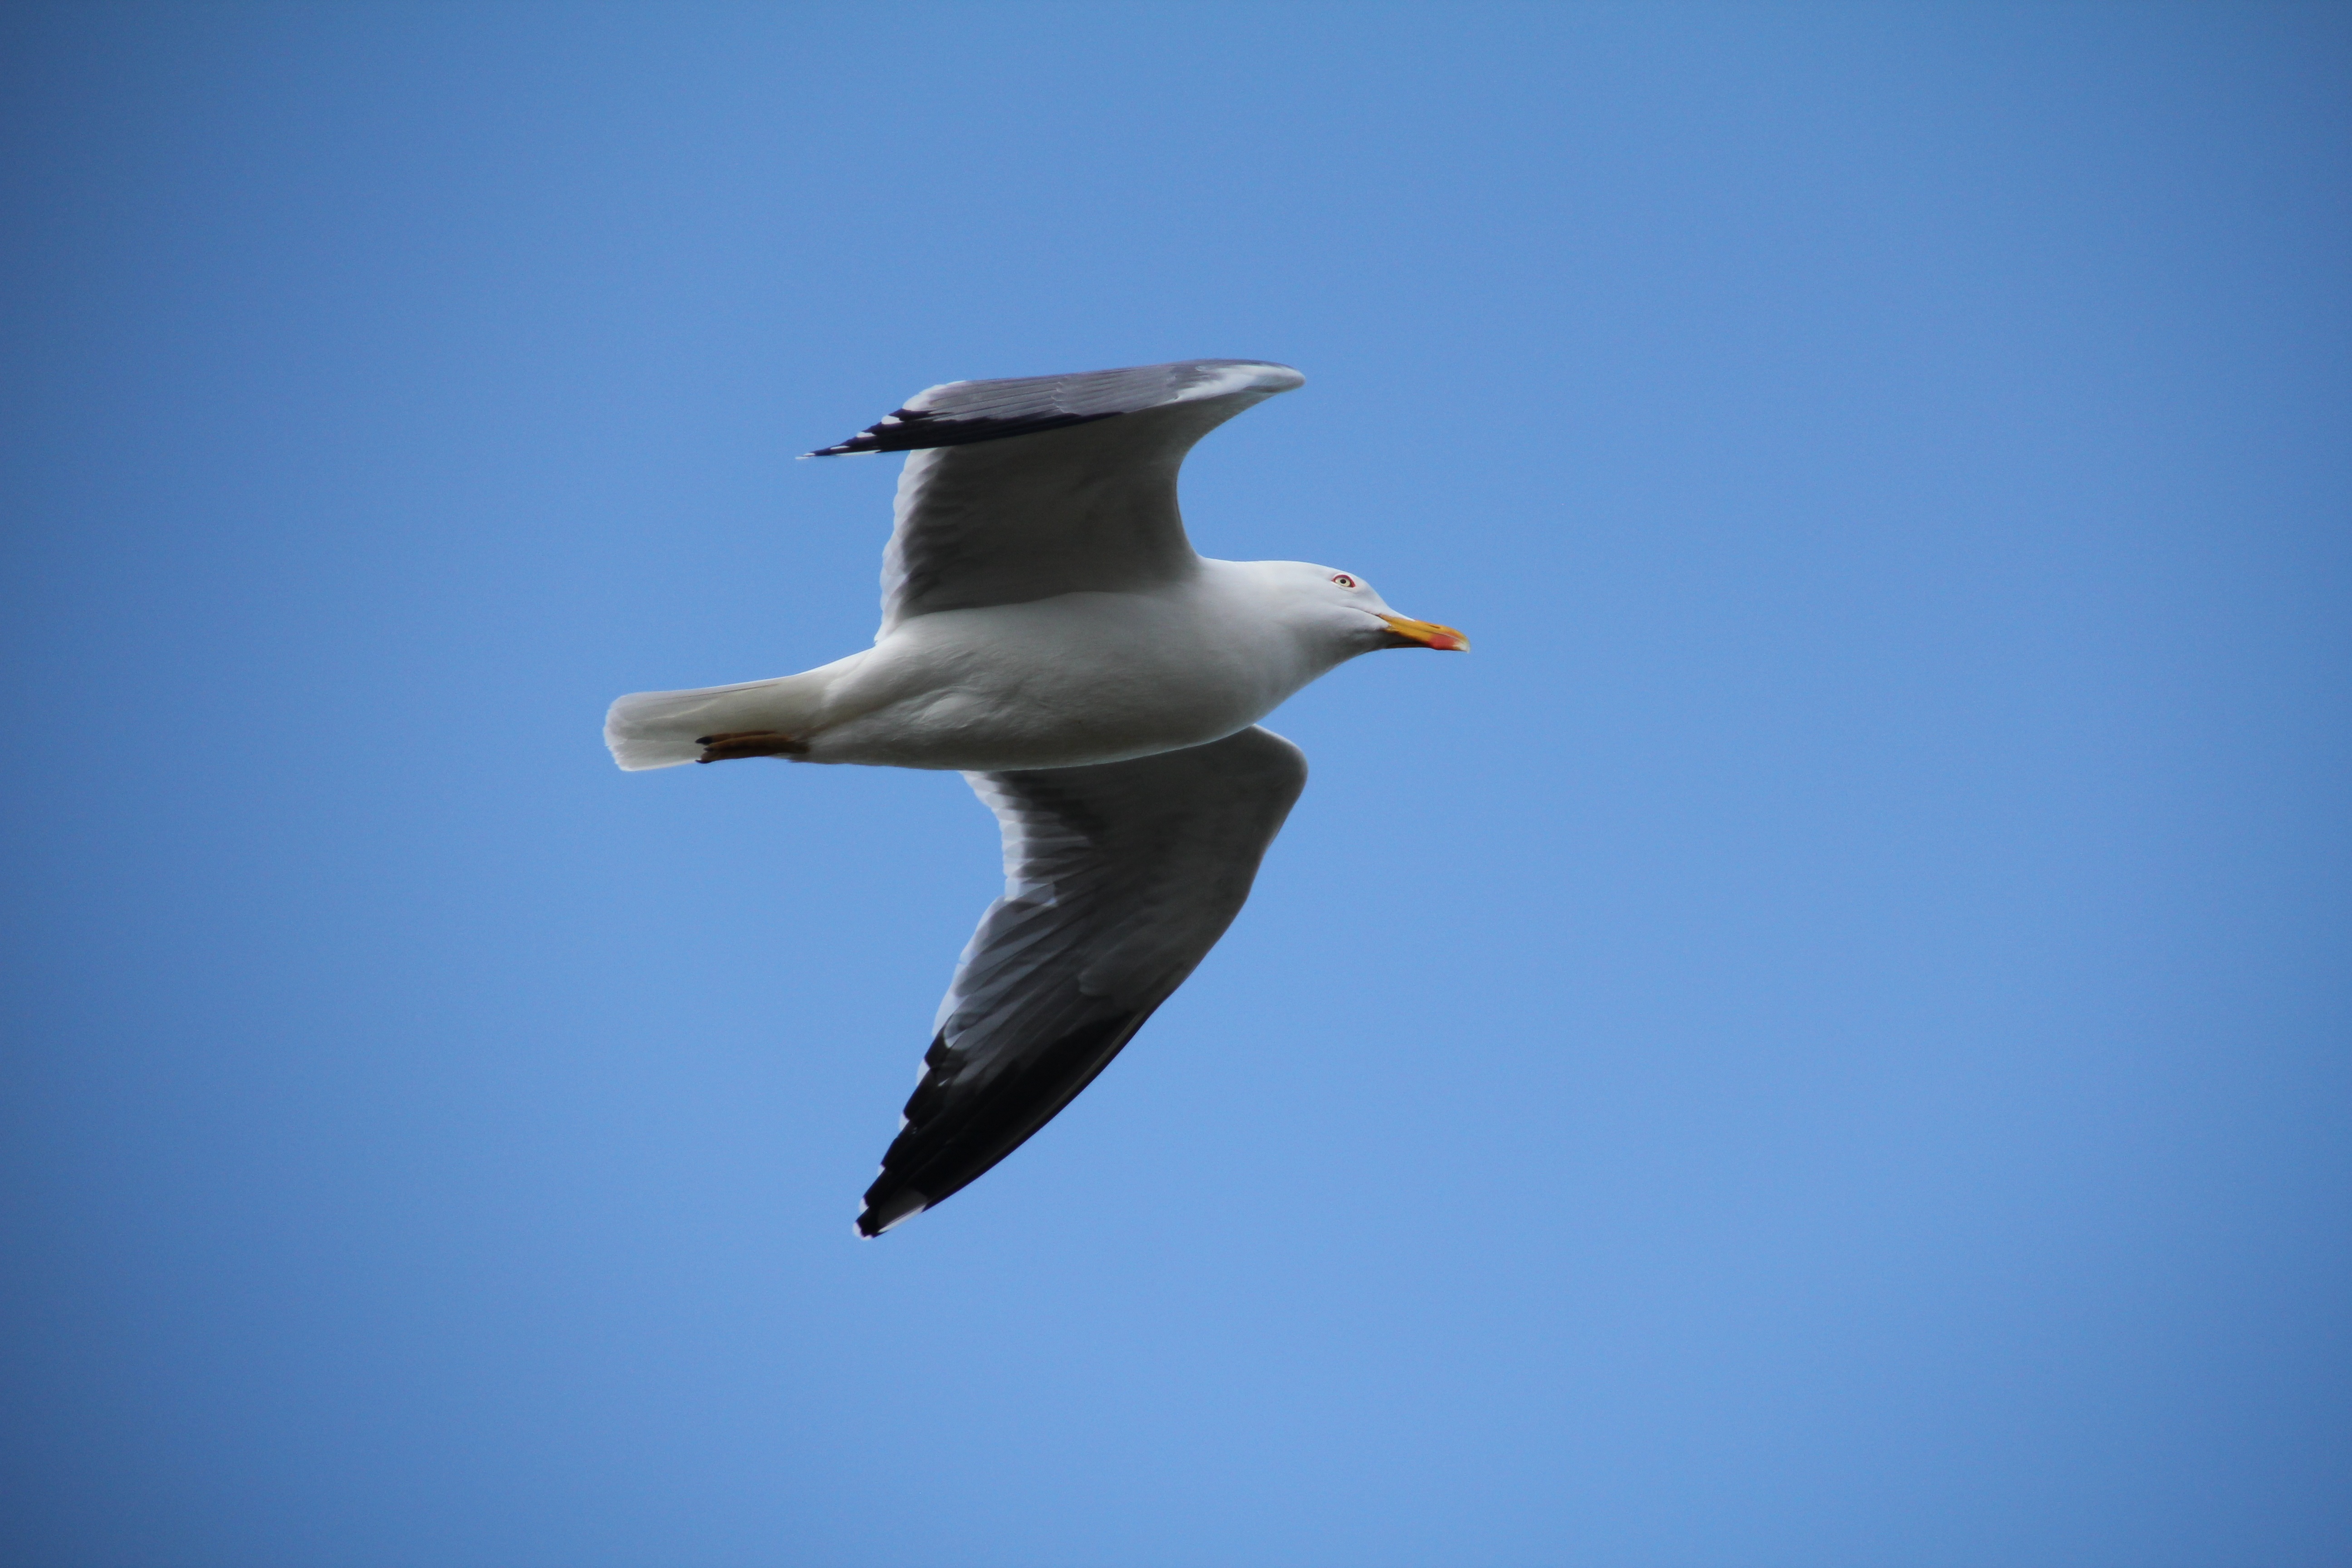
bird, wing, sky, seabird, fly, seagull, gull, beak, flight, blue, feathers, vertebrate, albatross, gannet, charadriiformes, european herring gull, suliformes